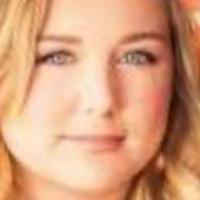
Age group: age 21-30